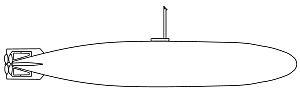
Le Shinkai - dont le nom de code original était 9-Kanamono - était un prototype de sous-marins de poche suicide de la marine impériale japonaise.